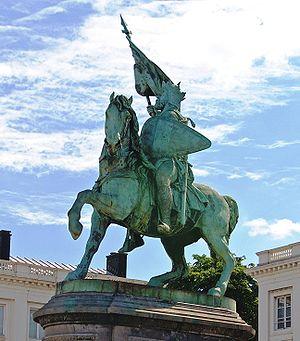
Godefroid de Bouillon (1848) par Eugène Simonis place Royale à Bruxelles Français
26 février : à la suite des événements en France, le gouvernement décide de réorganiser et renforcer la garde civique.
Cet article recense les statues équestres en Belgique.
La statue de Godefroy de Bouillon est une sculpture en bronze qui fut réalisée par Eugène Simonis. Elle se dresse au milieu de la place Royale à Bruxelles. Inaugurée le 15 août 1848, ce fut la première statue équestre à orner Bruxelles.